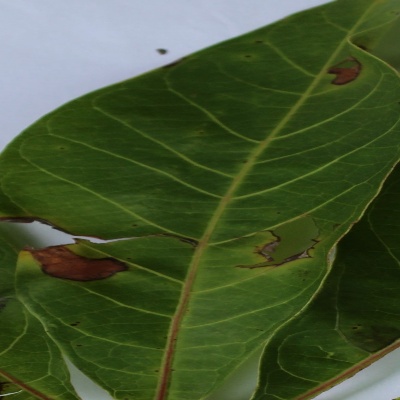
Crop: Cassava
Condition: brown spot